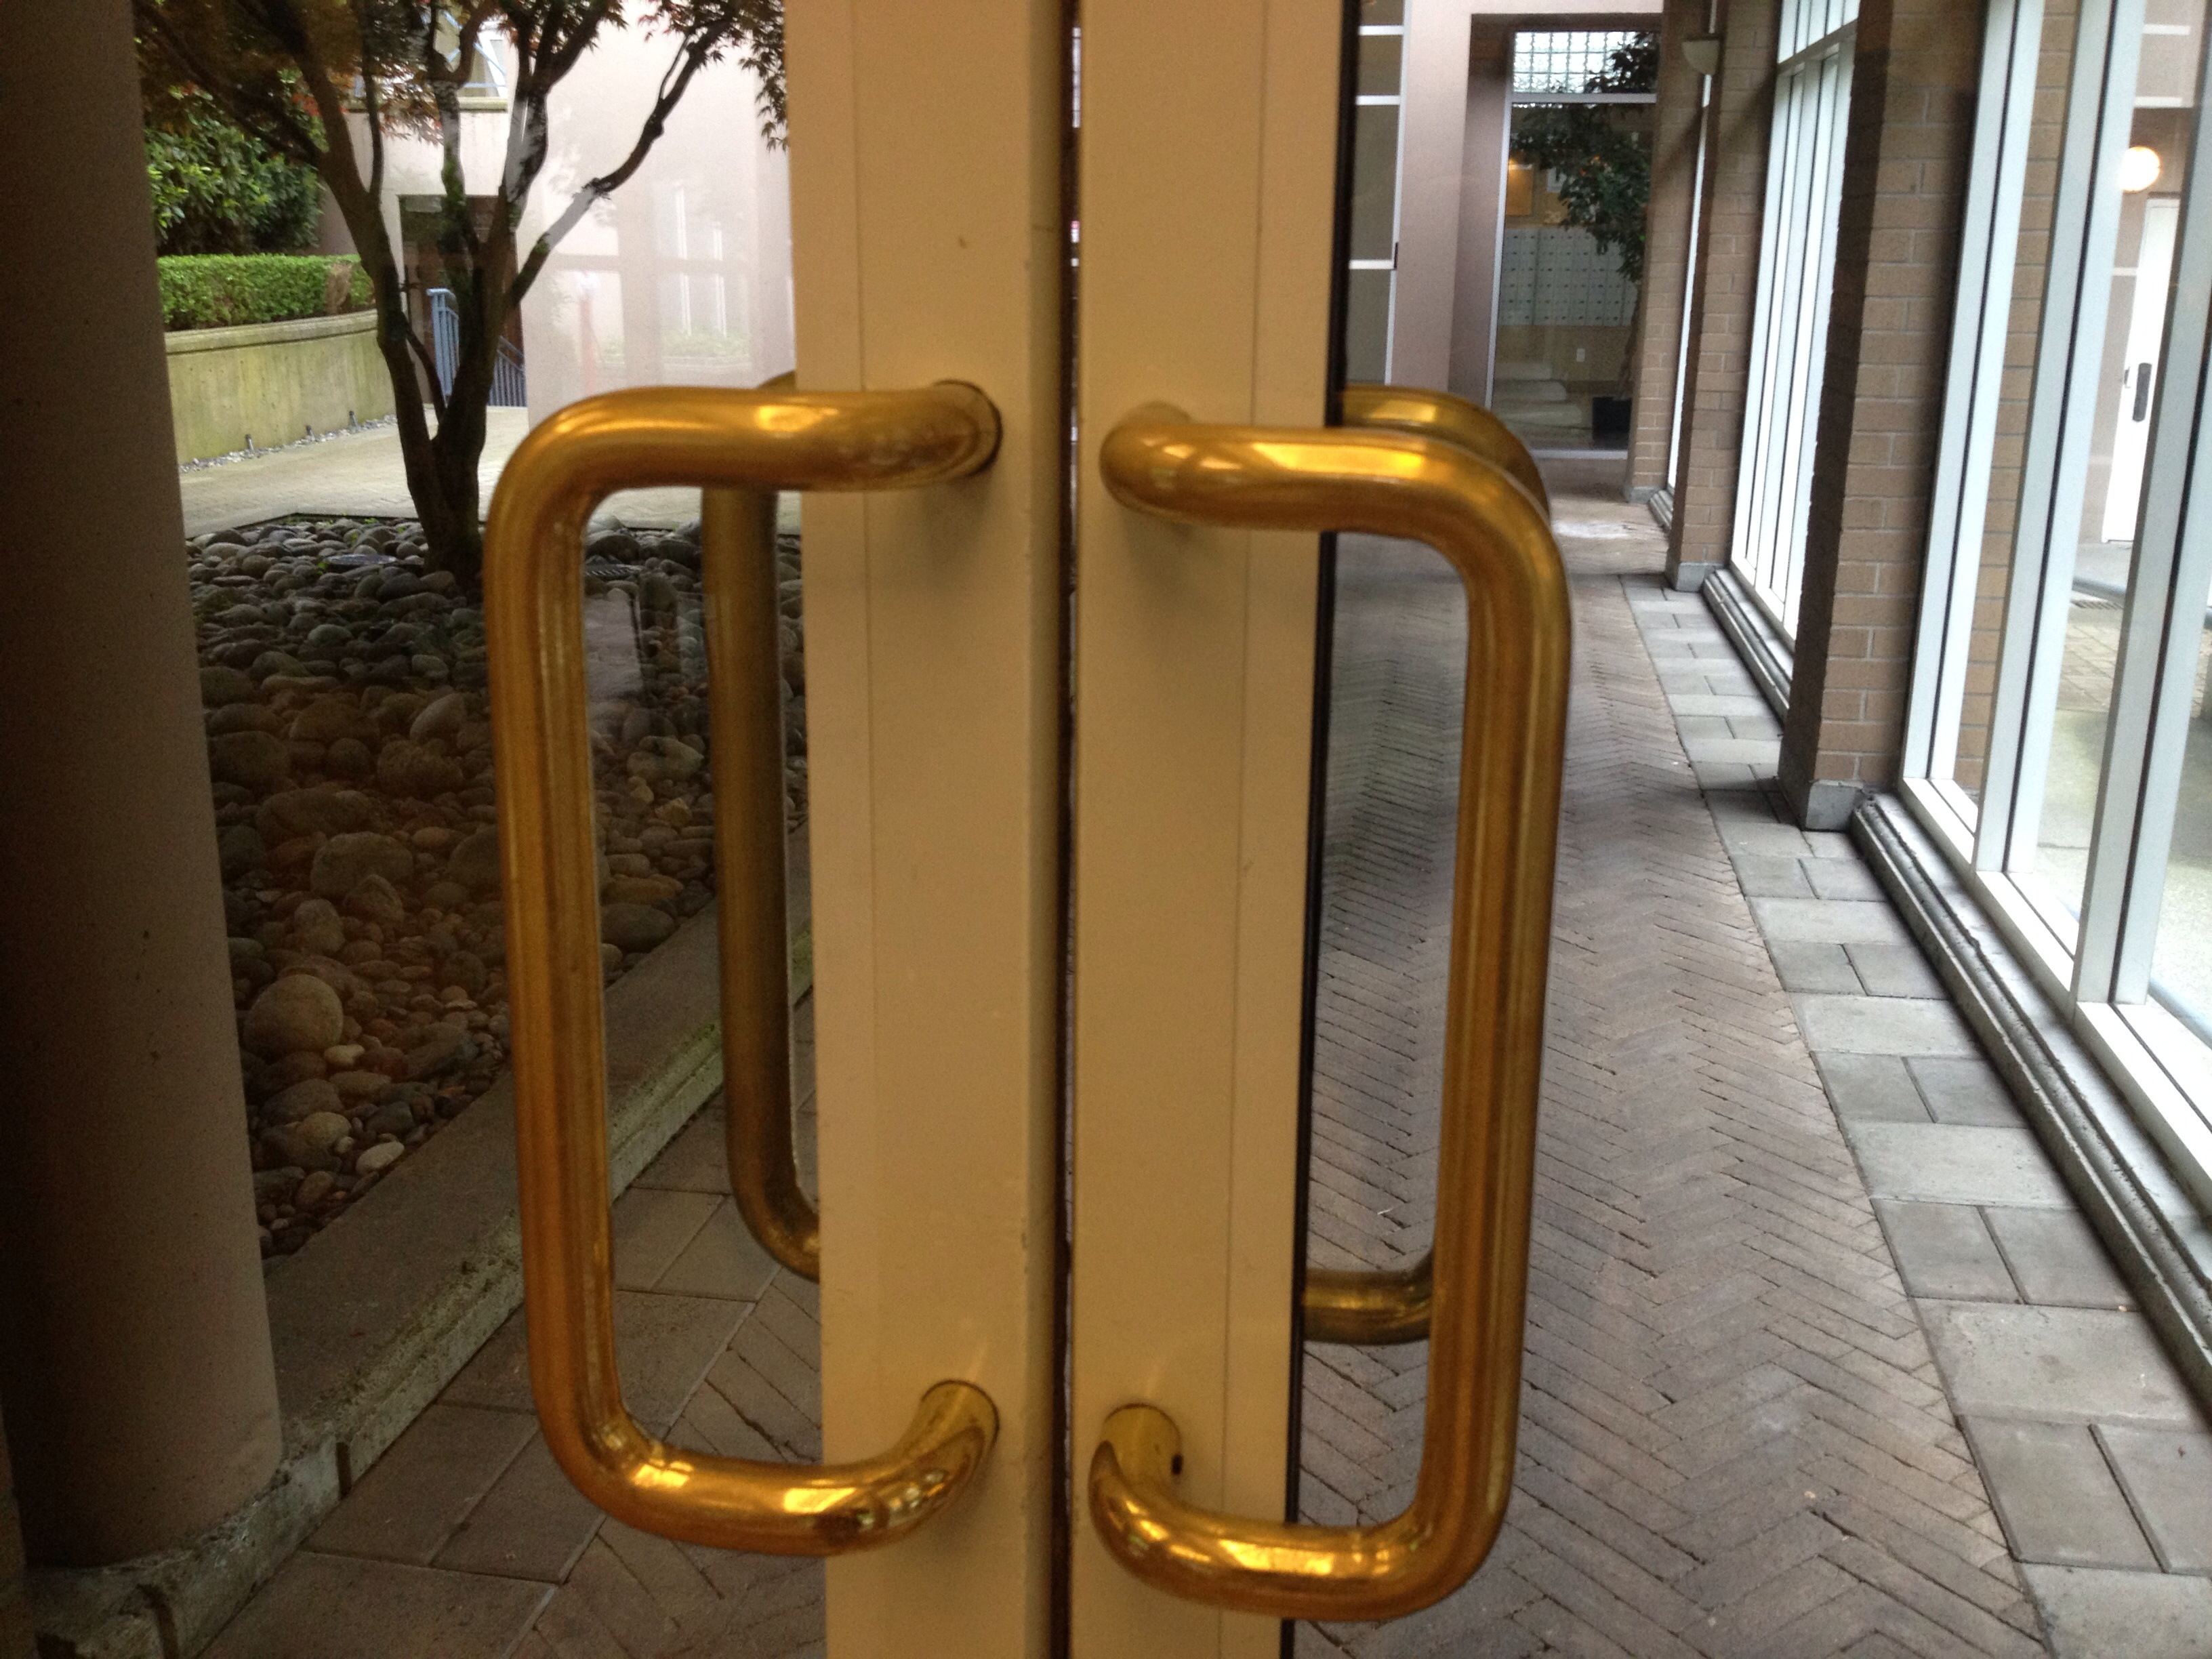
wood, chair, furniture, door, handrail